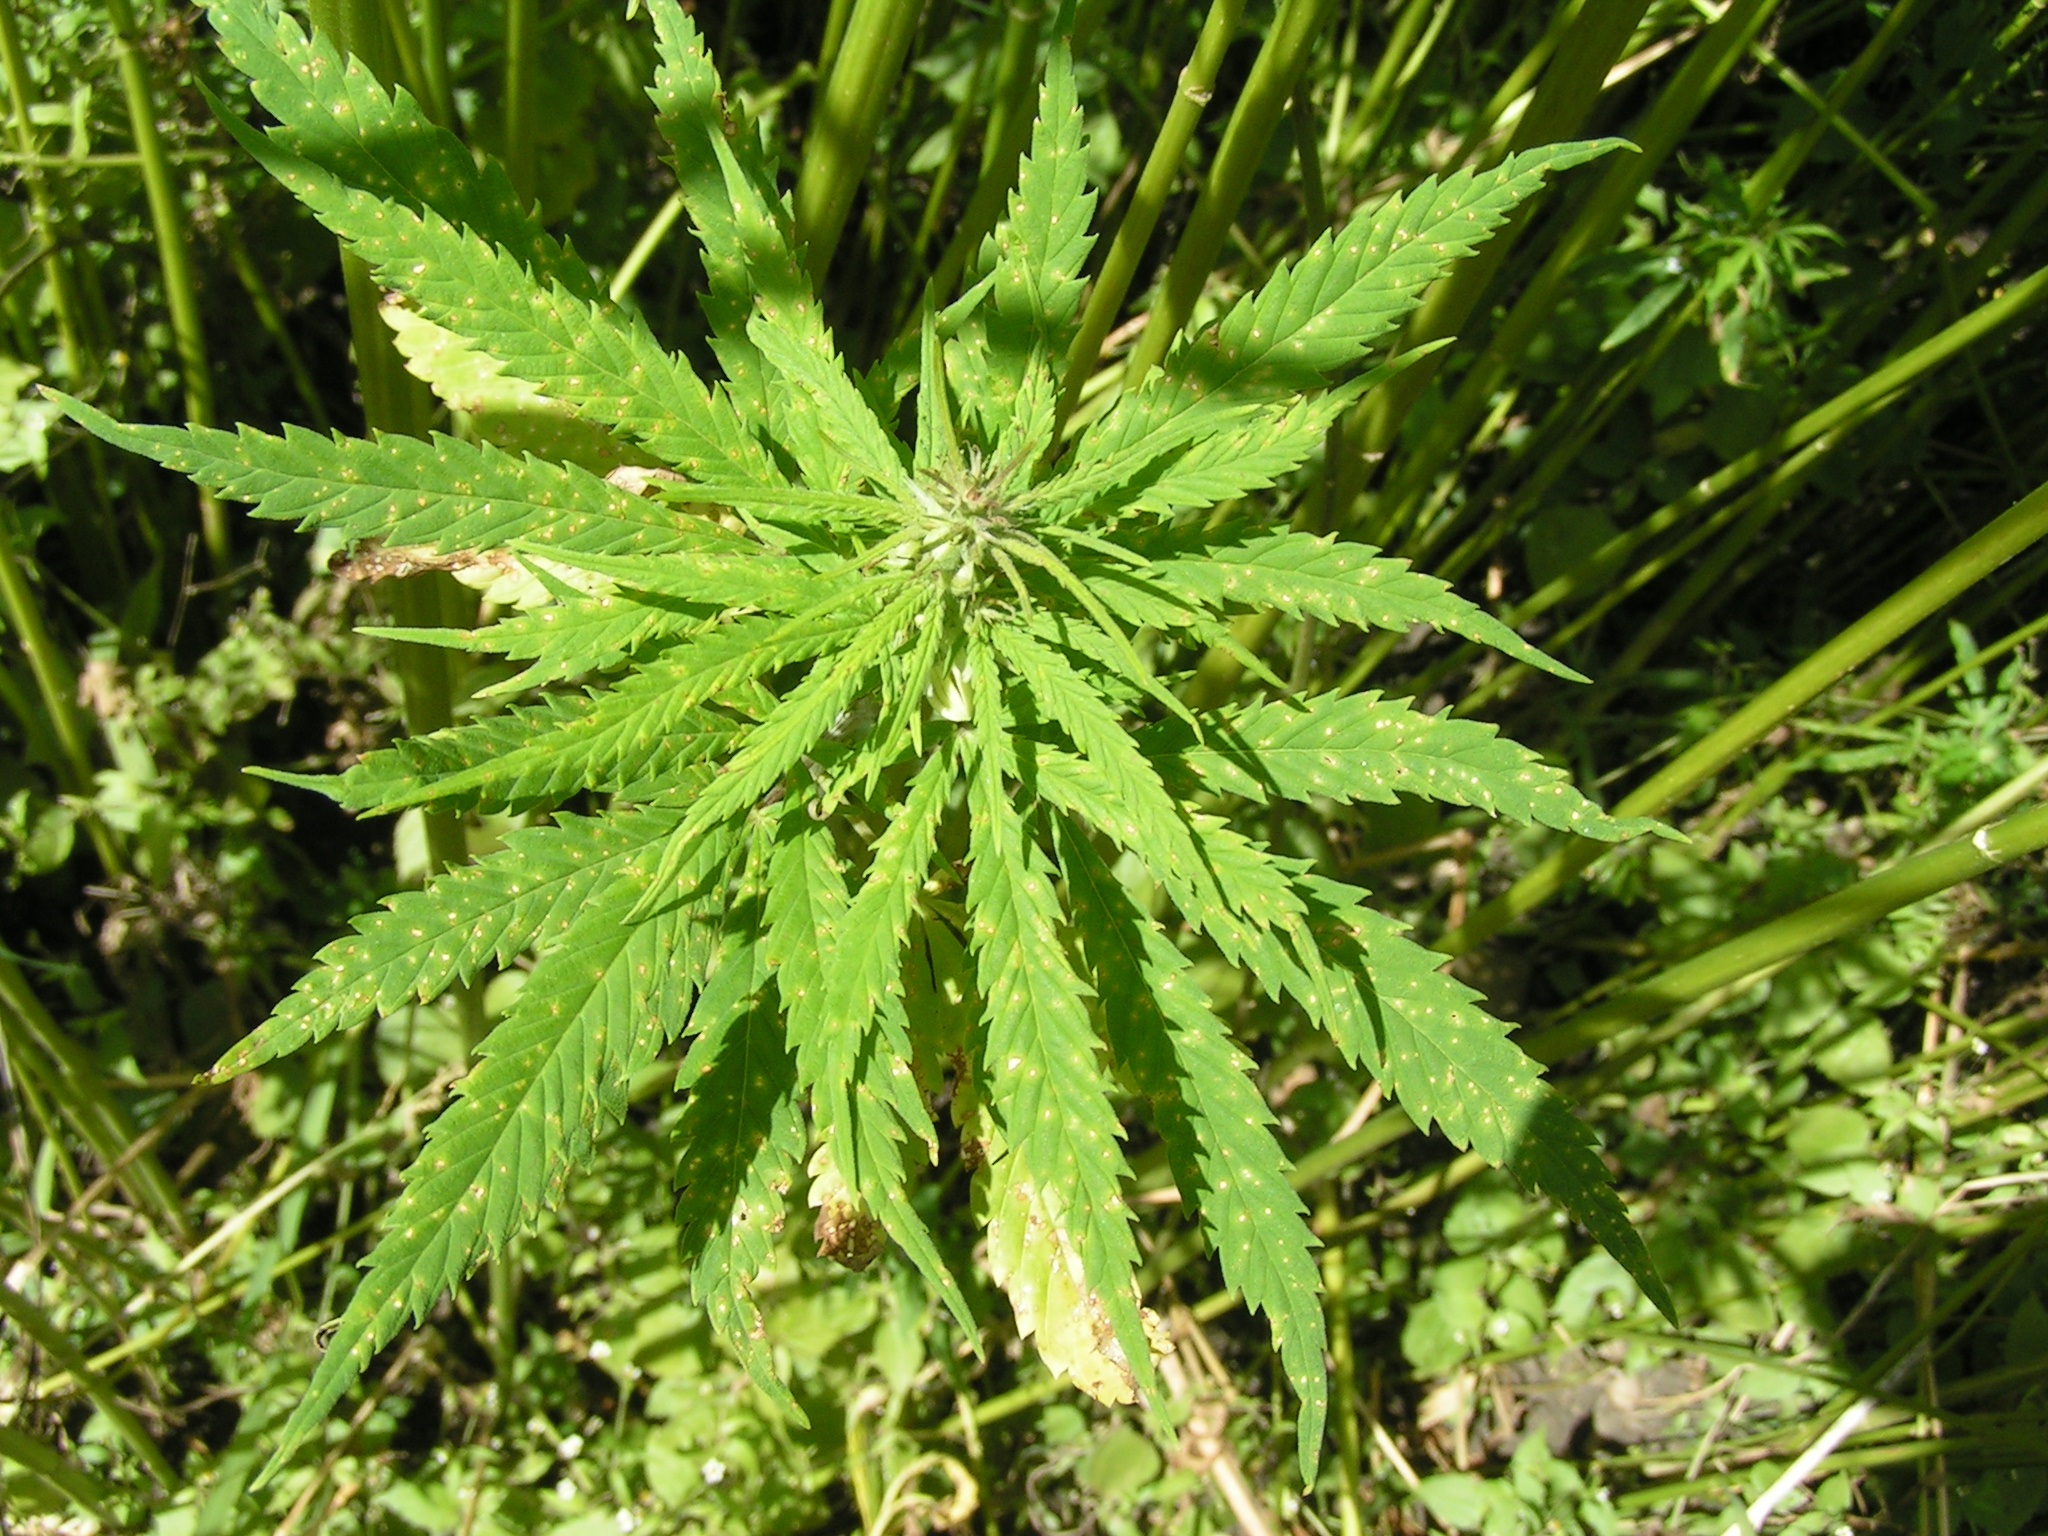
nature, plant, leaf, flower, green, herb, botany, flowers, flowering plant, urtica, land plant